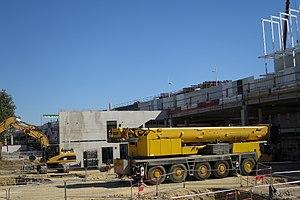
"Le centre commercial Westfield Carré Sénart est un centre de commerces et de loisirs du sud-est francilien situé dans la zone d'activités de Carré Sénart, sur les territoires des communes de Lieusaint en Seine-et-Marne et de Saint-Pierre-du-Perray en Essonne. Il est le premier centre commercial en France à obtenir le label ""Quatre étoiles"" en mars 2012. Carré Sénart est le dixième centre commercial le plus visité de France avec 14,7 millions de visiteurs.